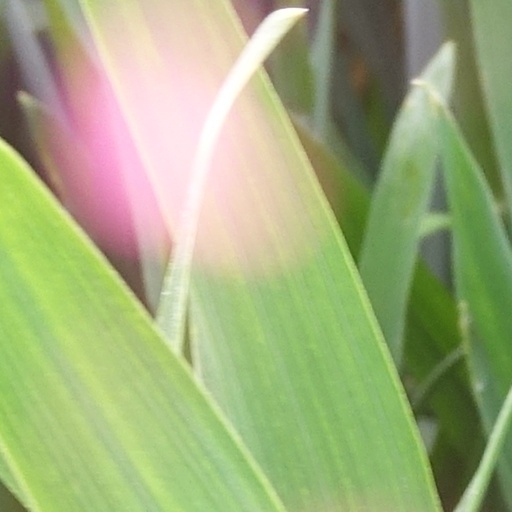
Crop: wheat